John E. Weyss

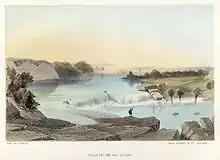
""Waterfall on the Rio Salado"" drawn by Weyss on Mexican Boundary Survey

Major John E. Weyss (c. 1820 – 24 June 1903), was an American artist, cartographer and engineer who served with the US Corps of Topographical Engineers for some 40 years.